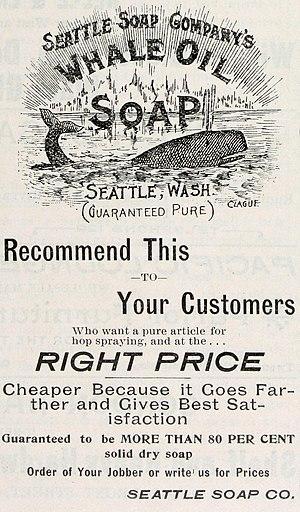
L'huile de baleine est l'huile animale obtenue de plusieurs espèces de baleines de la famille des balénidés, telles que la baleine de Biscaye ou la baleine du Groenland. On a aussi tiré beaucoup d'huile de baleine des cachalots, et localement des orques et des bélugas.